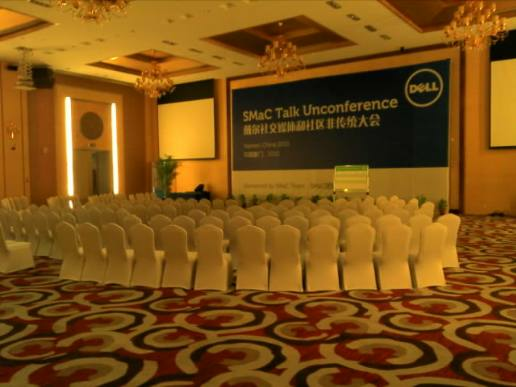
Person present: No